Paula Kelly (actress)

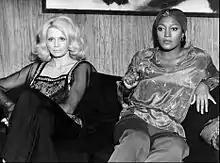
Angie Dickinson and Kelly in an episode of the NBC TV series "Police Woman", 1976.

Kelly performed as guest artist and sometimes assistant choreographer for numerous television musical specials, including "Sammy and Friends" (starring Sammy Davis Jr.); co-choreographer of the BBC production of "Peter Pan", in which she also performed the role of Tiger-Lily; Quincy Jones' TV tribute to Duke Ellington, "We Love You Madly"; "The Richard Pryor Show"; and Gene Kelly's "New York, New York", in which the two Kellys performed a duet.